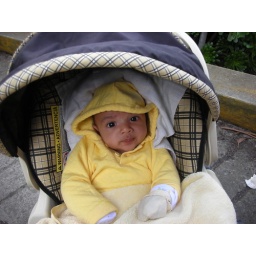
Sanju in his beautiful yellow hooded shirt :-)